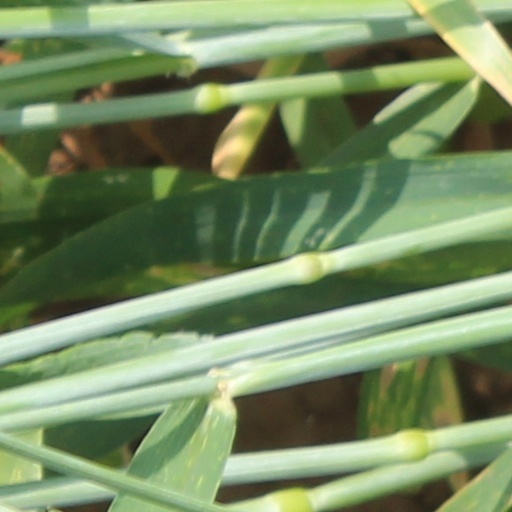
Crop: wheat